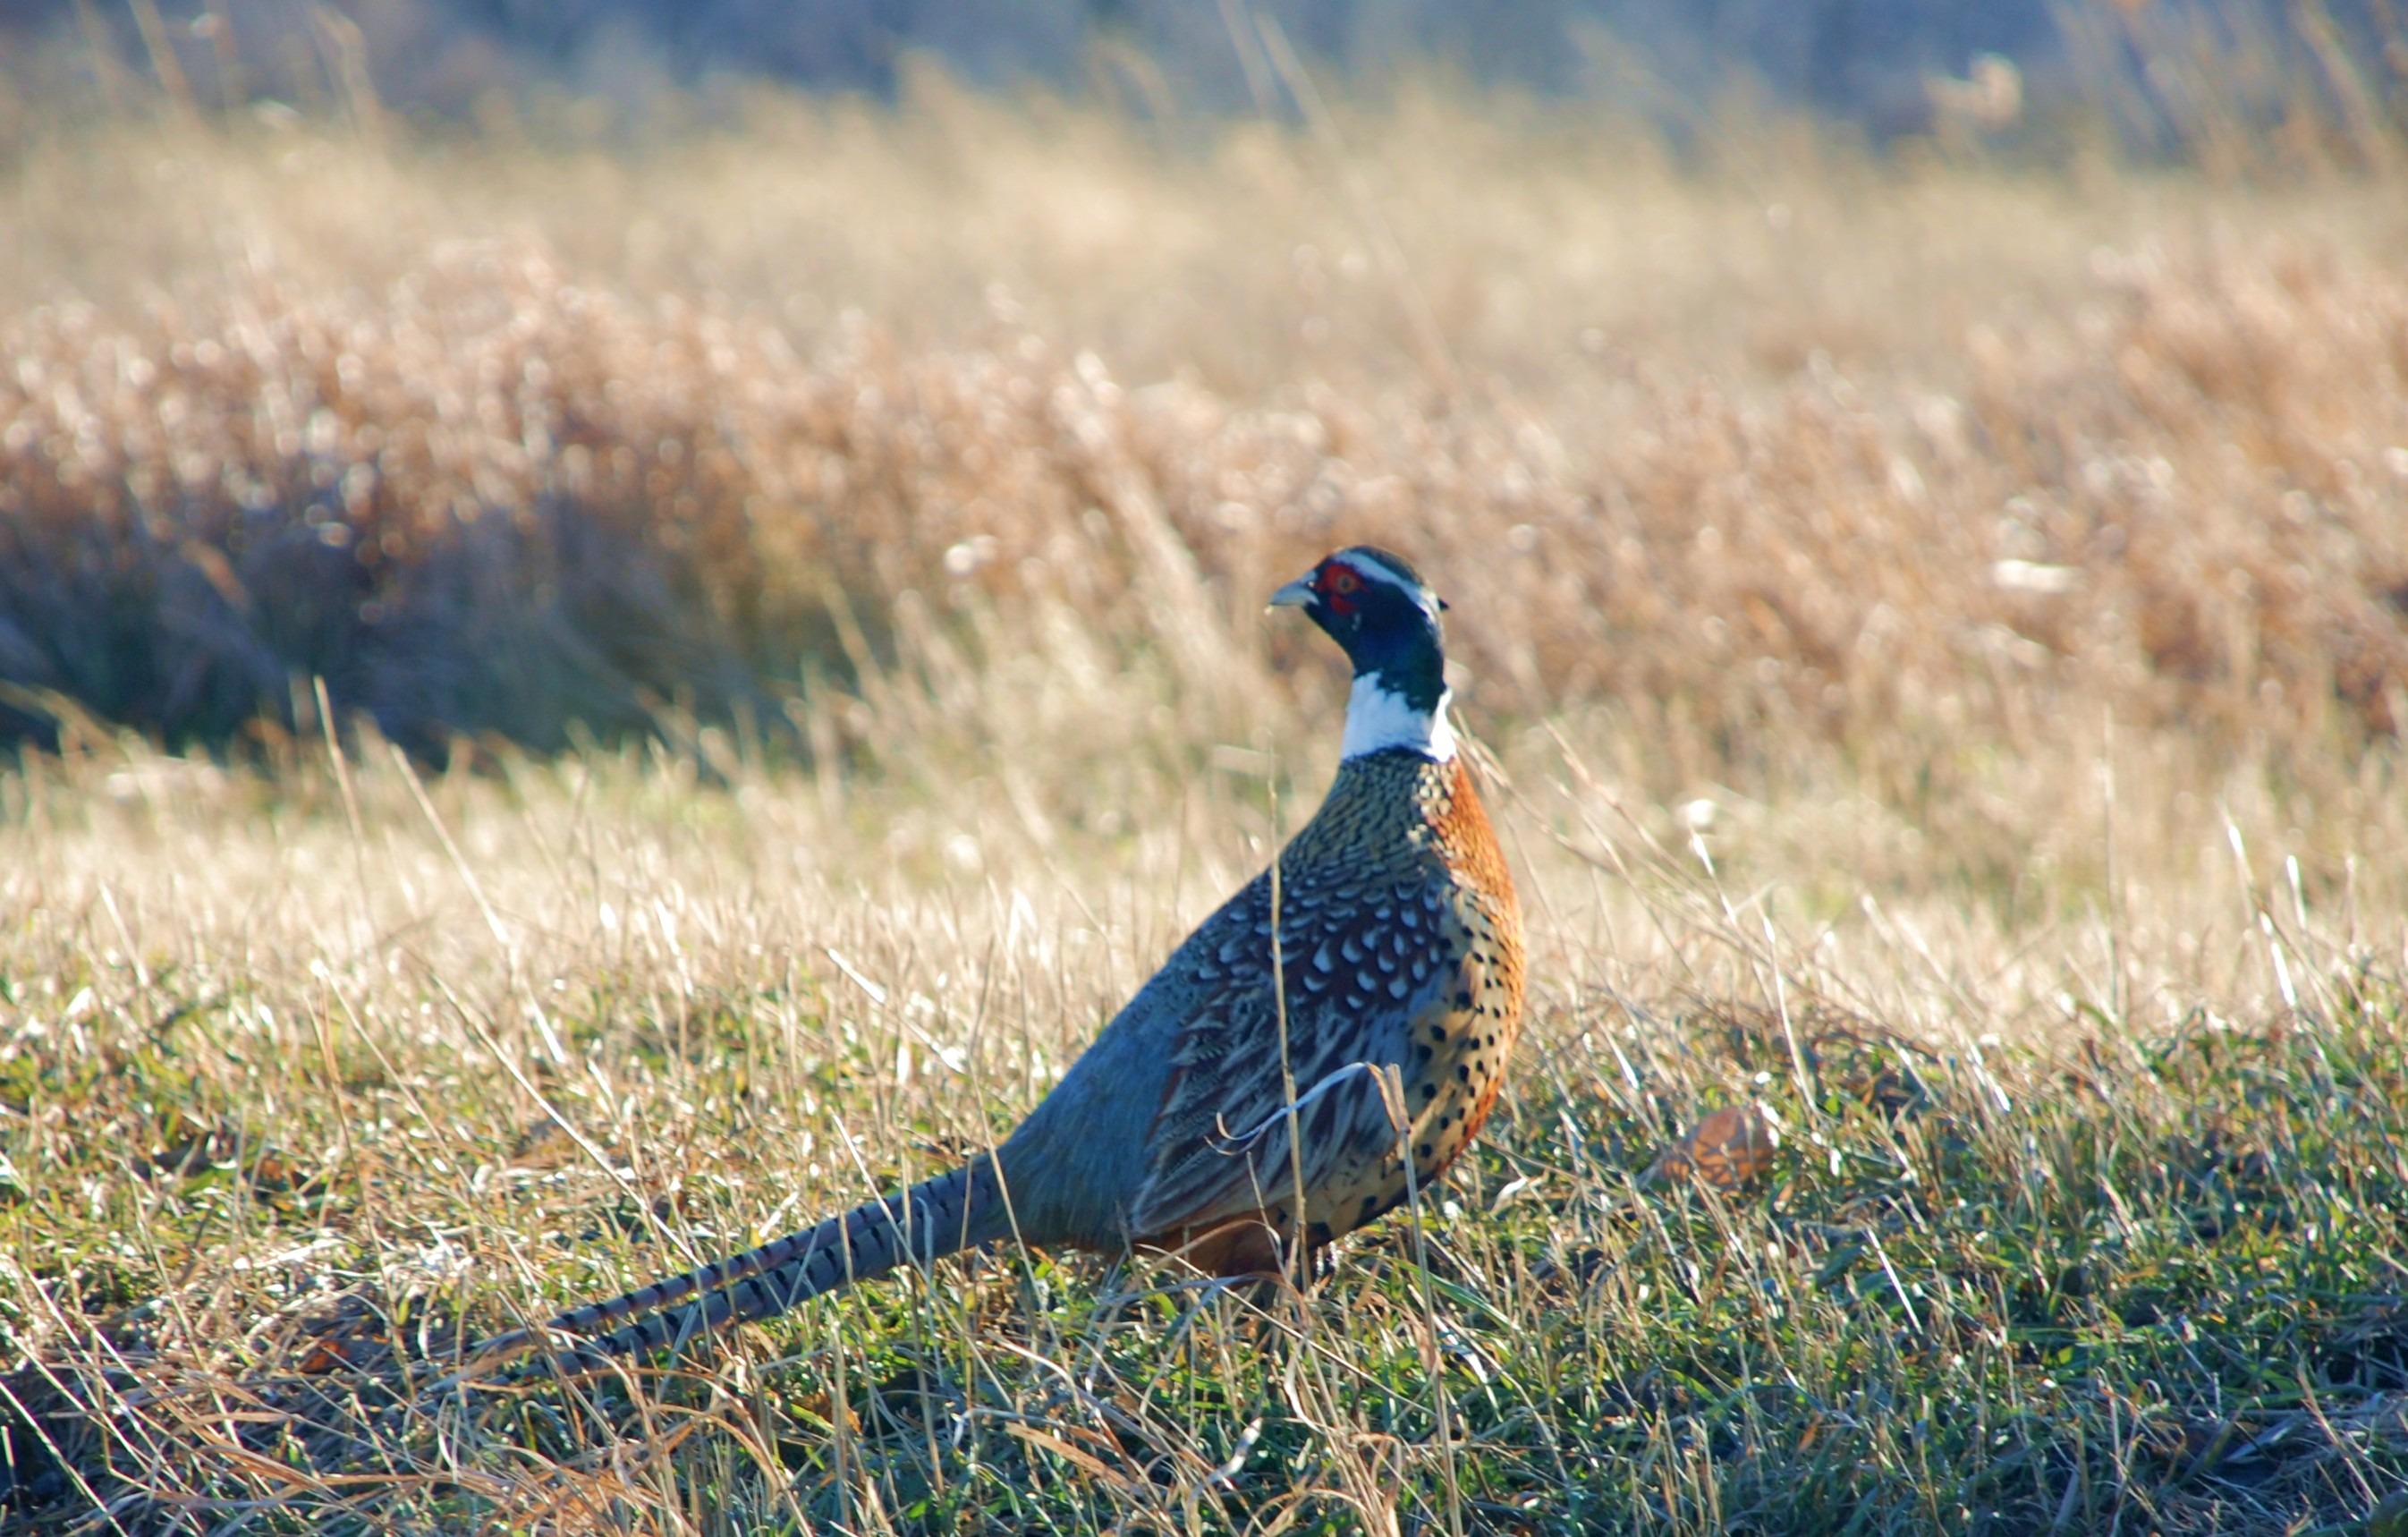
nature, grass, bird, prairie, animal, wildlife, wild, color, colorful, fauna, plumage, pheasant, feathers, grassland, wings, galliformes, vertebrate, hunt, feathered, hunting, plains, tail feathers